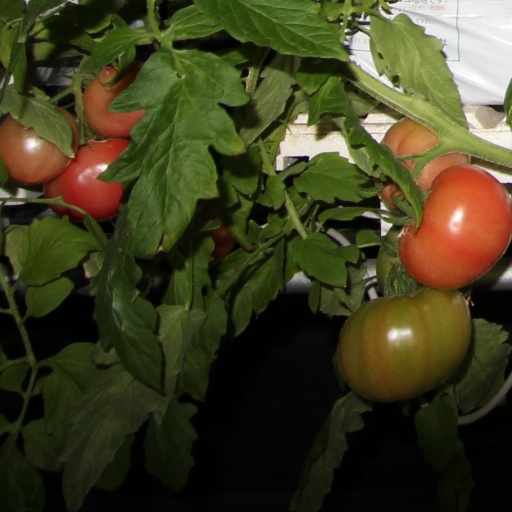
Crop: tomato